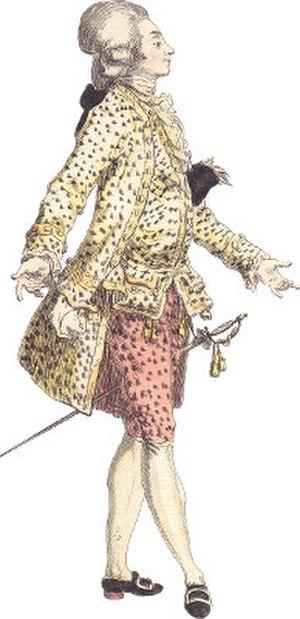
Gravure du XVIIIe siècle
La mode, et plus précisément la mode vestimentaire, désigne la manière de se vêtir, conformément au goût d'une époque dans une région donnée. C'est un phénomène impliquant le collectif via la société, le regard qu'elle renvoie, les codes qu'elle impose et le goût individuel.